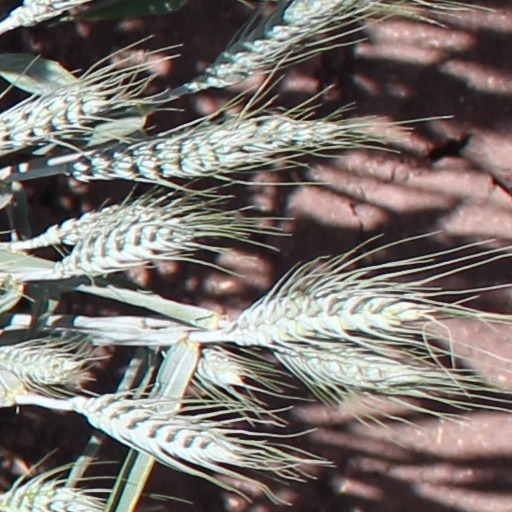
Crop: wheat